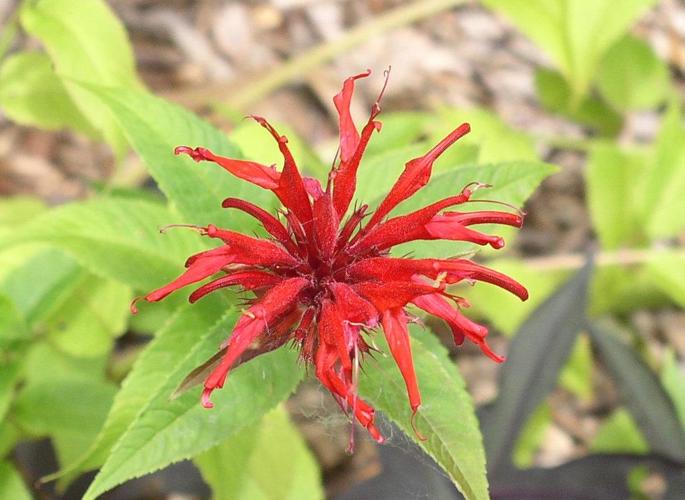
Label: bee balm